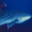
Label: shark